FAMEL

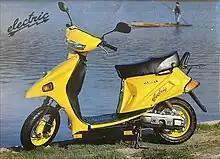

After being declared insolvent in 2002, the brand remained forgotten until 2014, when its revitalization was announced through an electric mobility project that over time presented evolutions and developments of models that culminated in 2022 with the presentation of two versions of prototypes inspired by the old XF-17, but now with electric motorization. The forecast for the start of commercialization is scheduled for 2024.